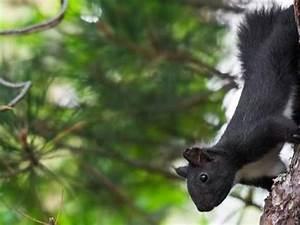
squirrel